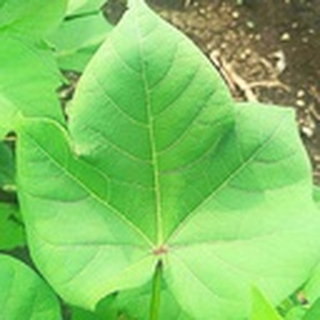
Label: healthy_cotton